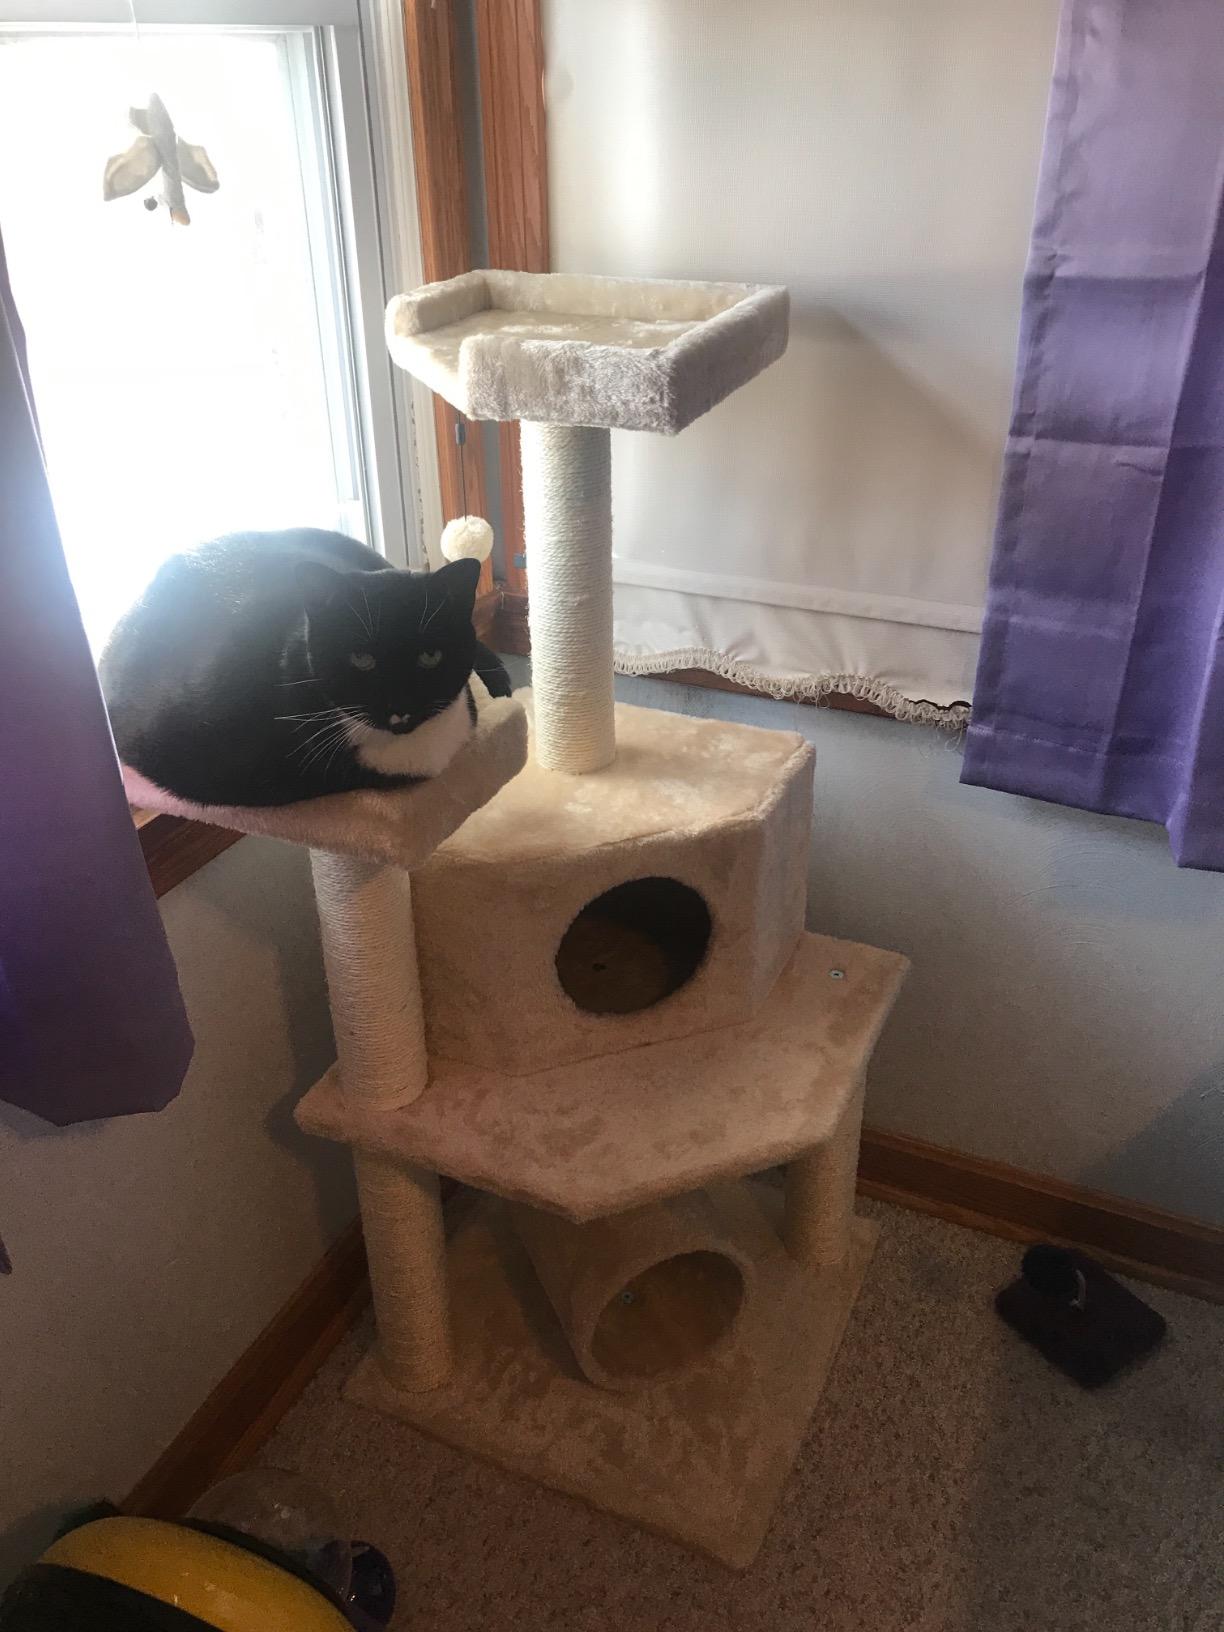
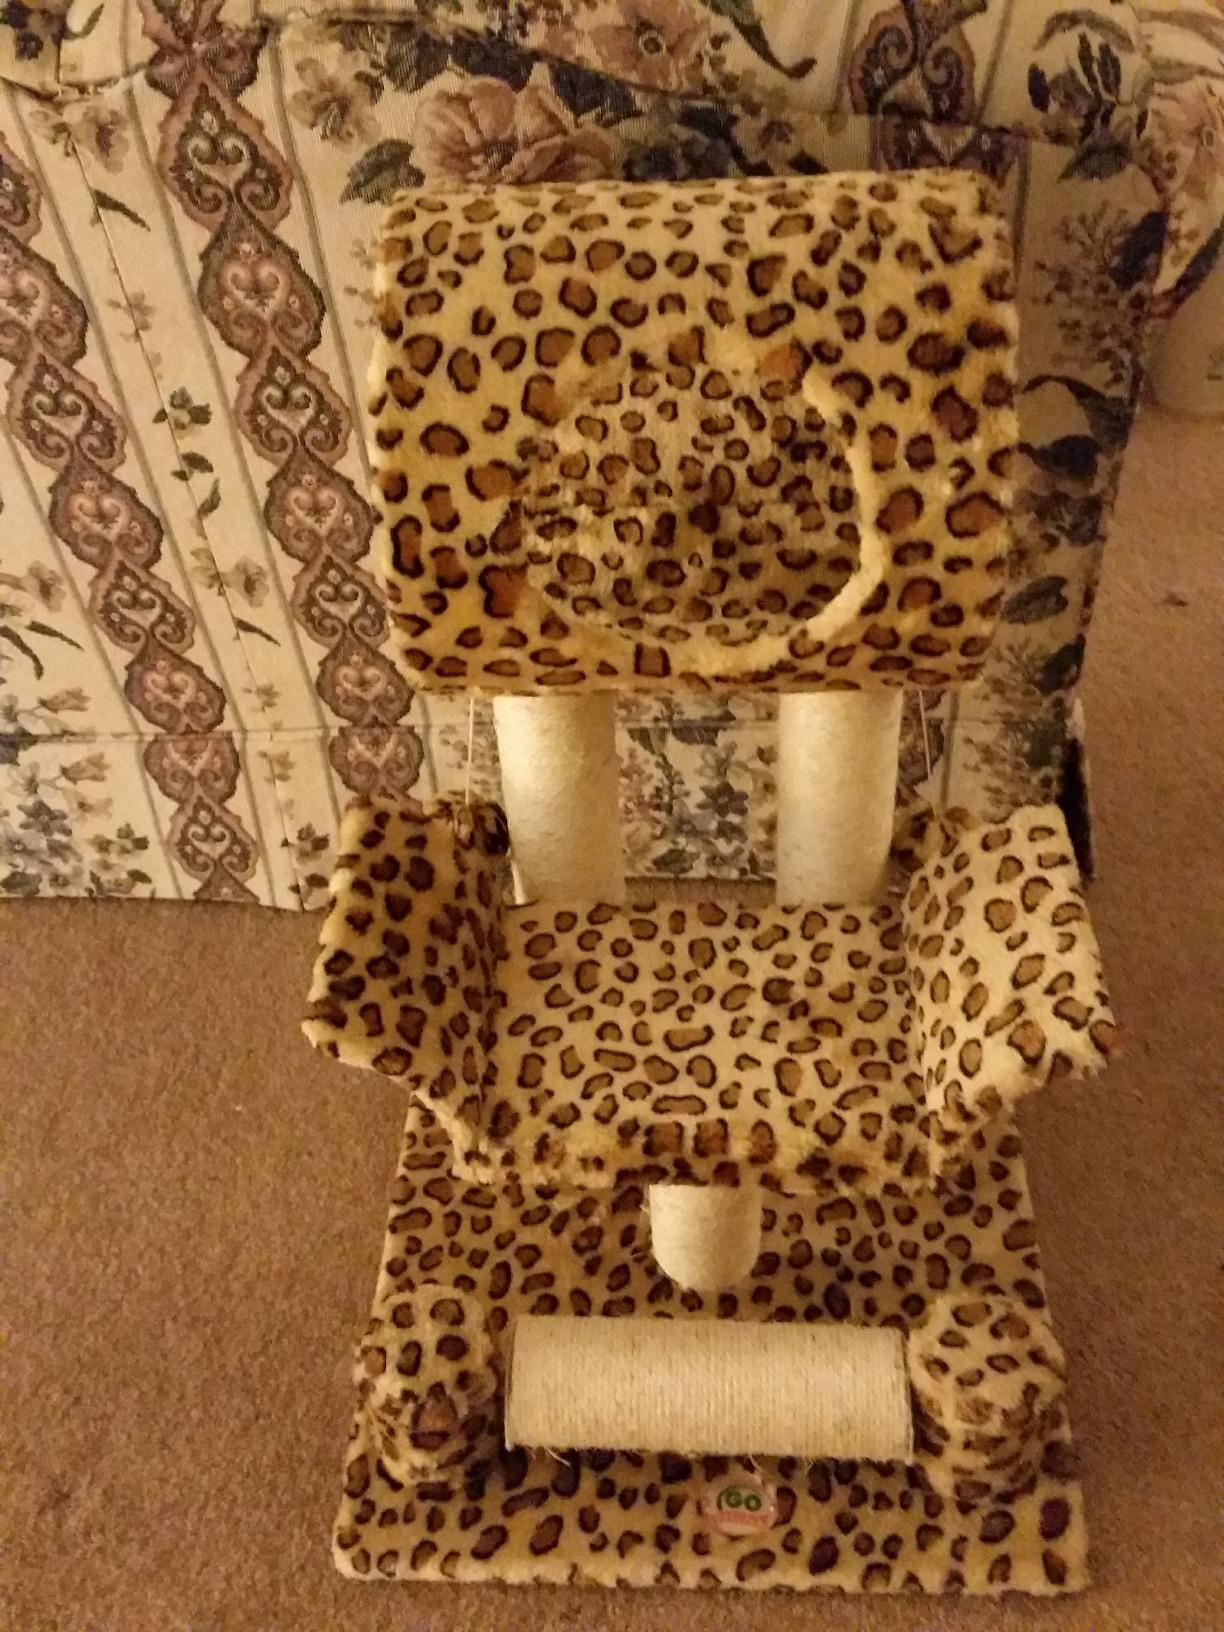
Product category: items_cat tree
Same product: no